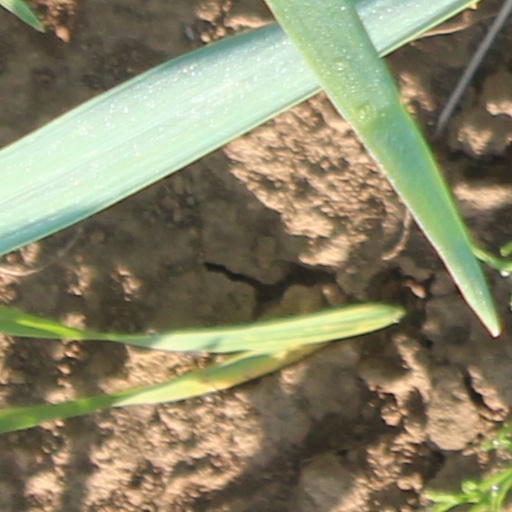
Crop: wheat